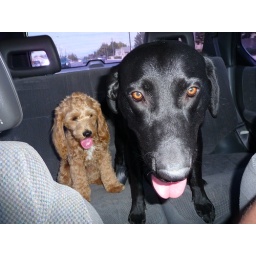
my boys in the car